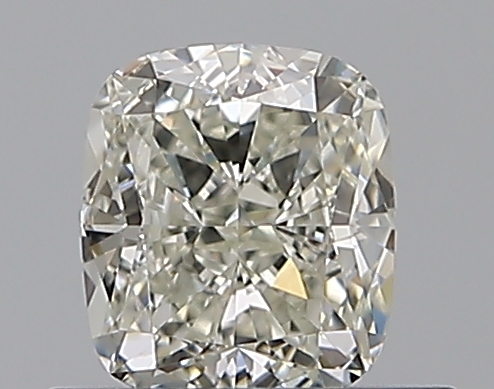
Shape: cushion
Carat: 0.6
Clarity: VS1
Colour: J
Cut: EX
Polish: EX
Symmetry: EX
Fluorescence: N
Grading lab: GIA
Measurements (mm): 5.14 x 4.46 x 2.99